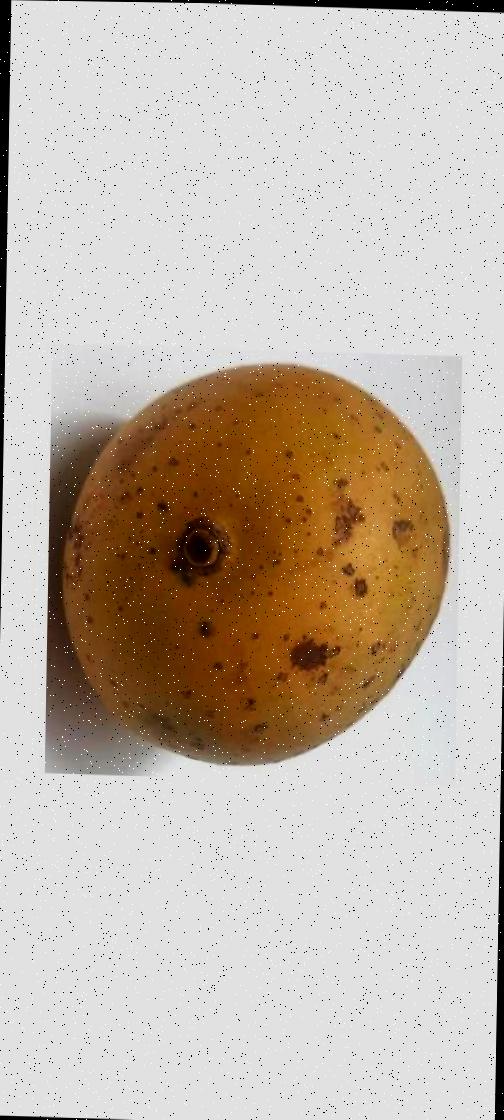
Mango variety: Gourmoti